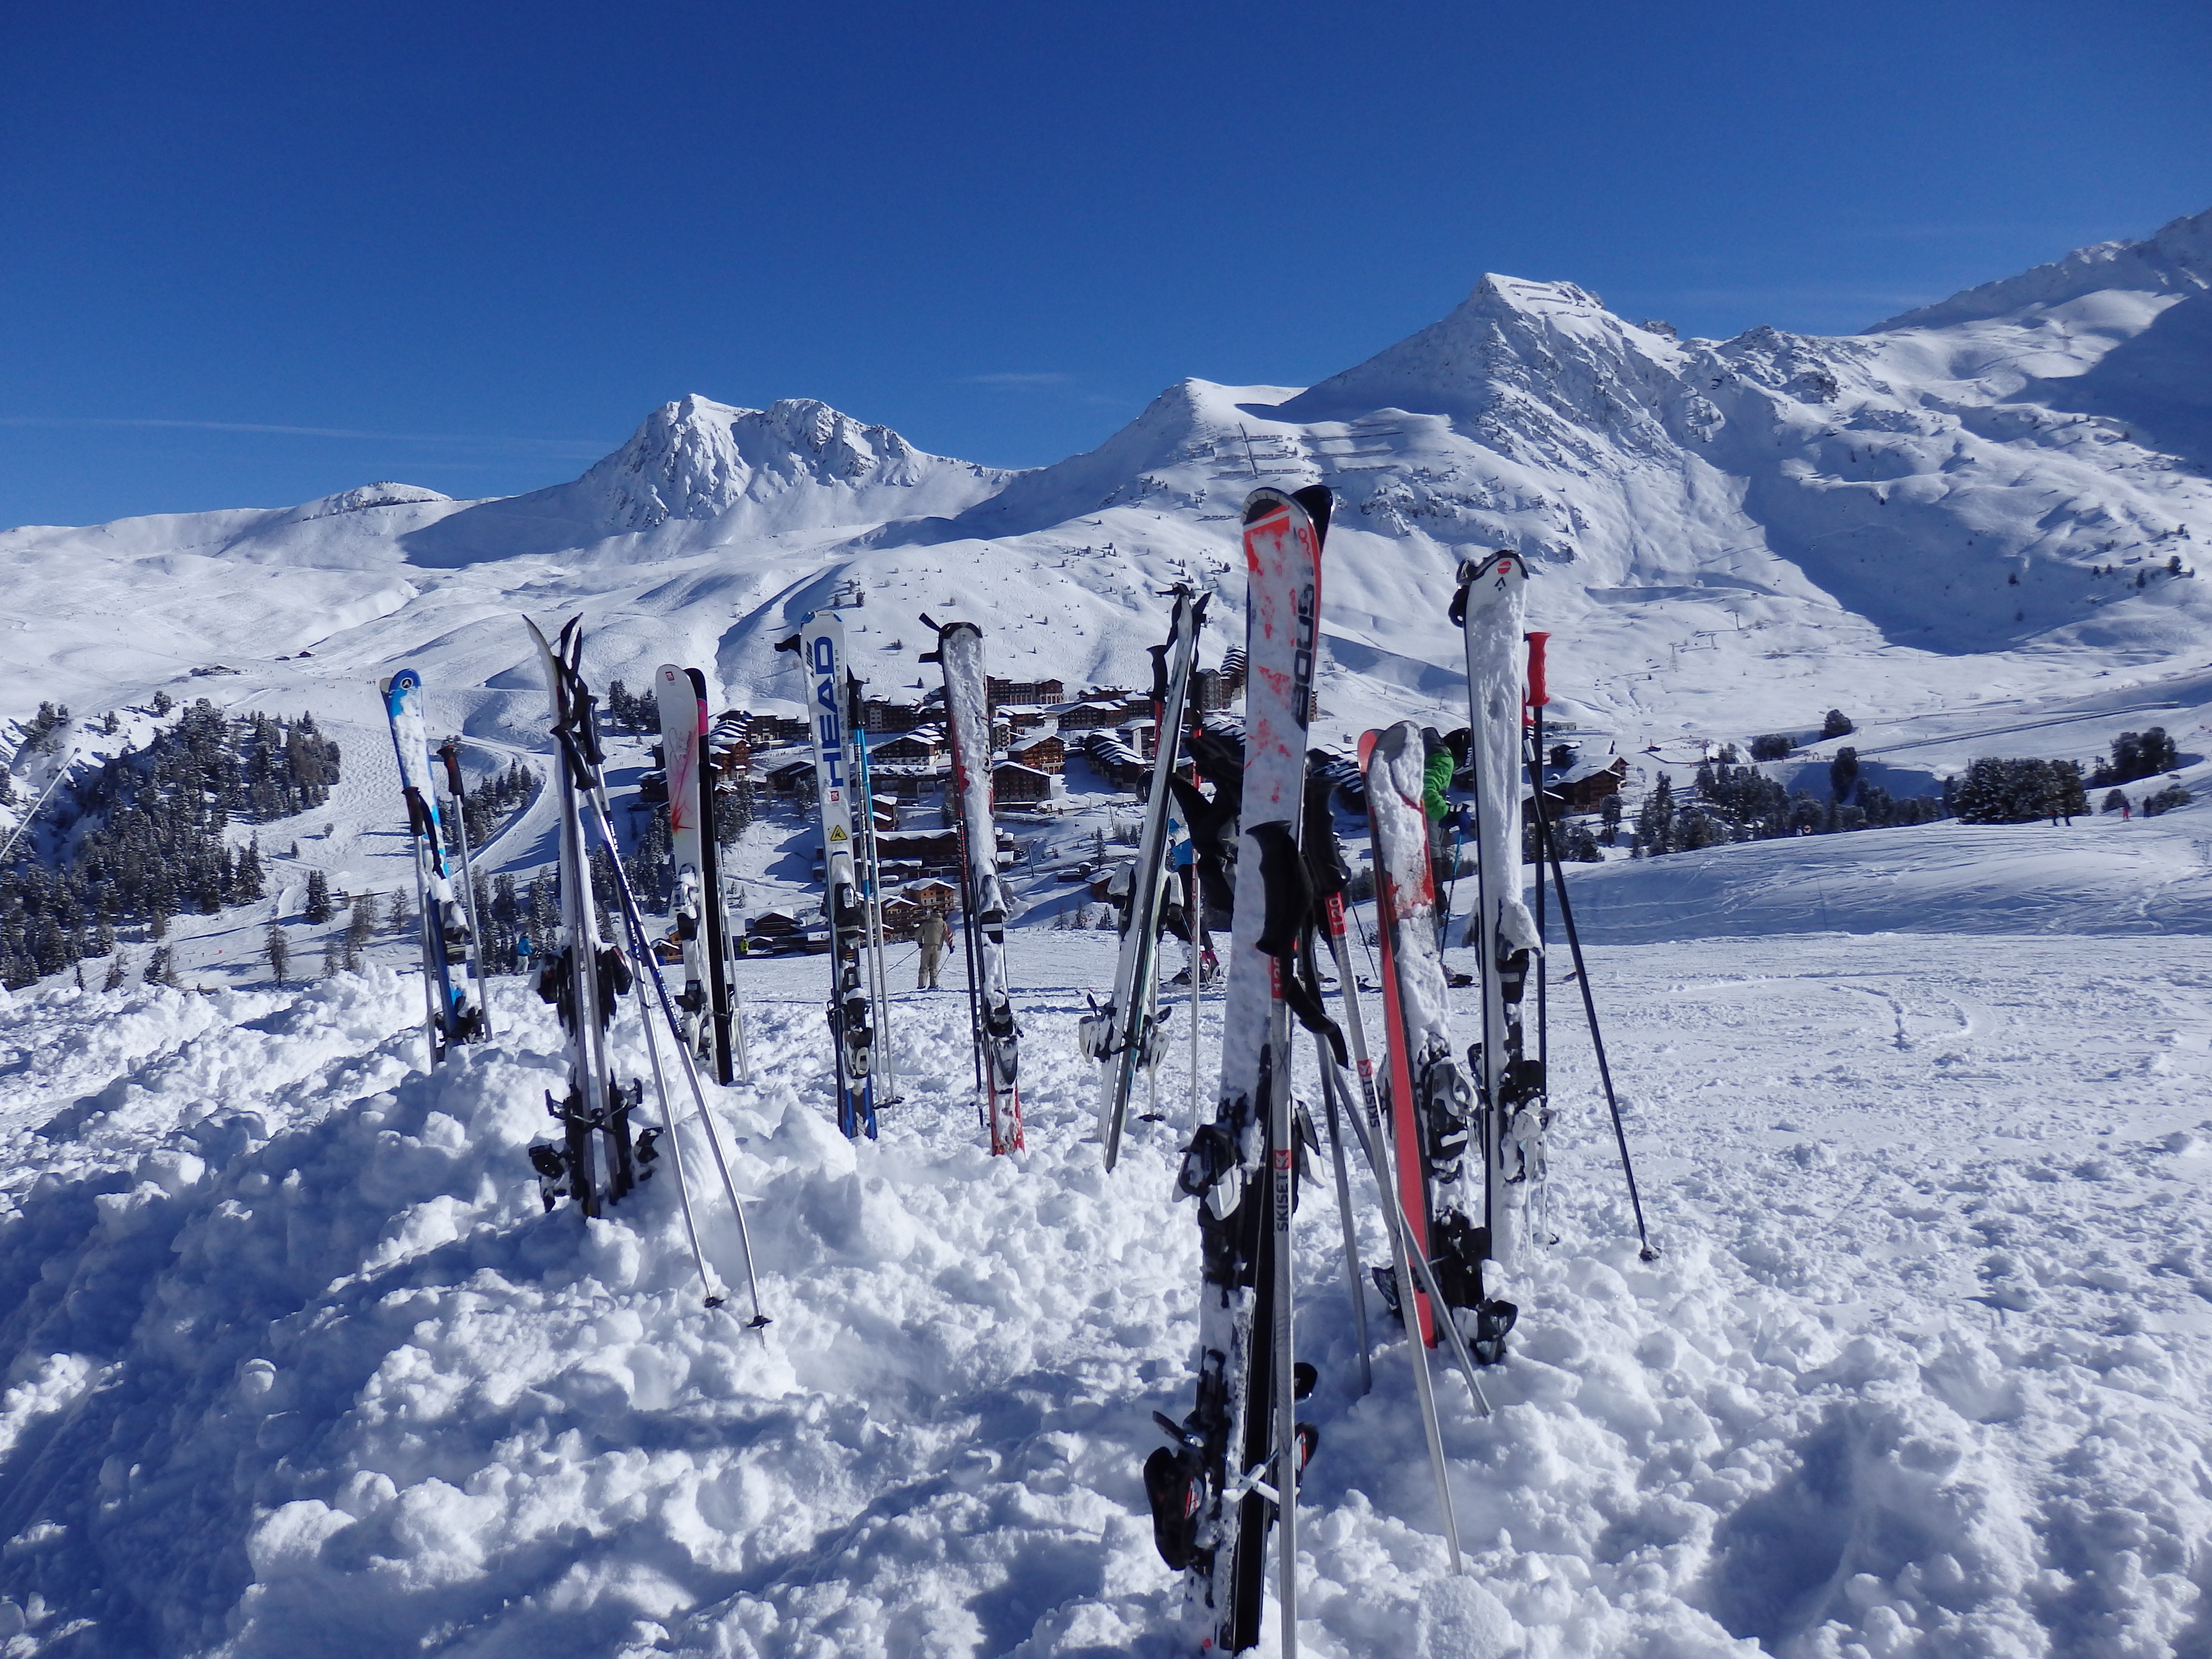
mountain, snow, winter, mountain range, panorama, france, weather, snowshoe, extreme sport, skiing, ridge, summit, sports equipment, mountaineering, winter sport, sports, alps, downhill, ski, footwear, piste, freeride, ski touring, nordic skiing, ski mountaineering, ski equipment, alpine skiing, geological phenomenon, telemark skiing